Hamlet

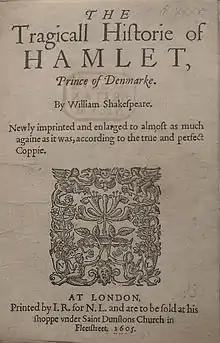
Title page of the 1605 printing (Q2) of "Hamlet"

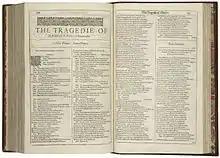
The first page of the First Folio printing of "Hamlet", 1623

Early editors of Shakespeare's works, beginning with Nicholas Rowe (1709) and Lewis Theobald (1733), combined material from the two earliest sources of "Hamlet" available at the time, Q2 and F1. Each text contains material that the other lacks, with many minor differences in wording: scarcely 200 lines are identical in the two. Editors have combined them in an effort to create one "inclusive" text that reflects an imagined "ideal" of Shakespeare's original. Theobald's version became standard for a long time, and his "full text" approach continues to influence editorial practice to the present day. Some contemporary scholarship, however, discounts this approach, instead considering "an authentic "Hamlet" an unrealisable ideal. ... there are "texts" of this play but no "text"". The 2006 publication by Arden Shakespeare of different "Hamlet" texts in different volumes is perhaps evidence of this shifting focus and emphasis. Other editors have continued to argue the need for well-edited editions taking material from all versions of the play. Colin Burrow has argued that most of us should read a text that is made up by conflating all three versions ... it's about as likely that Shakespeare wrote: "To be or not to be, ay, there's the point" [in Q1], as that he wrote the works of Francis Bacon. I suspect most people just won't want to read a three-text play ... [multi-text editions are] a version of the play that is out of touch with the needs of a wider public.